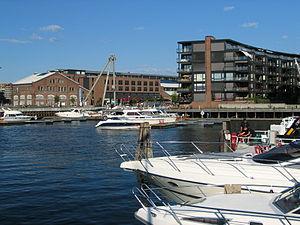
Nedre Elvehavn est un quartier de la ville de Trondheim en Norvège, situé à l'est de la Nidelva, face au quartier de Midtbyen, auquel il est généralement associé.